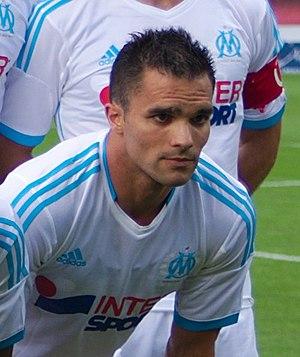
Jérémy Morel en 2013
Jérémy Morel, né le 2 avril 1984 à Quimperlé, est un footballeur international malgache possédant également la nationalité française jouant pour le FC Lorient.